Henri Alekan

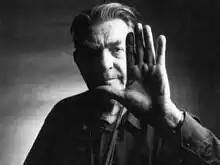
Portrait of Henri Alekan

Henri Alekan (10 February 1909, Paris – 15 June 2001, Auxerre, Bourgogne) was a French cinematographer.